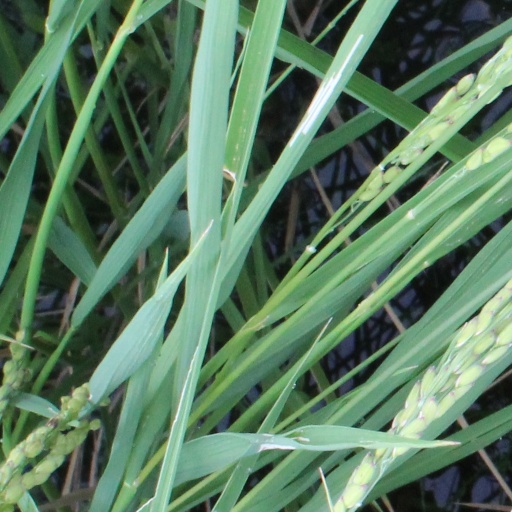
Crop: rice